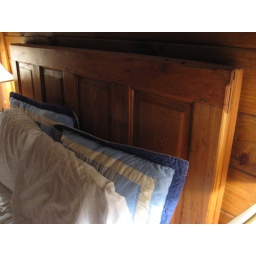
Used to be the door to our kitchen in NOLA.  I cut it down and made this for Merry.